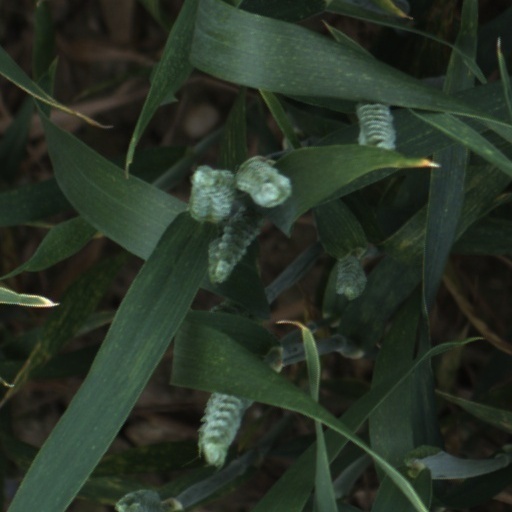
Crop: wheat